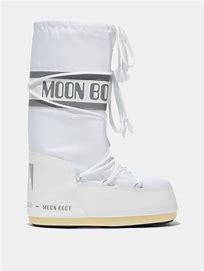
Brand: Moon
Model: Boot Moon Icon Nylon